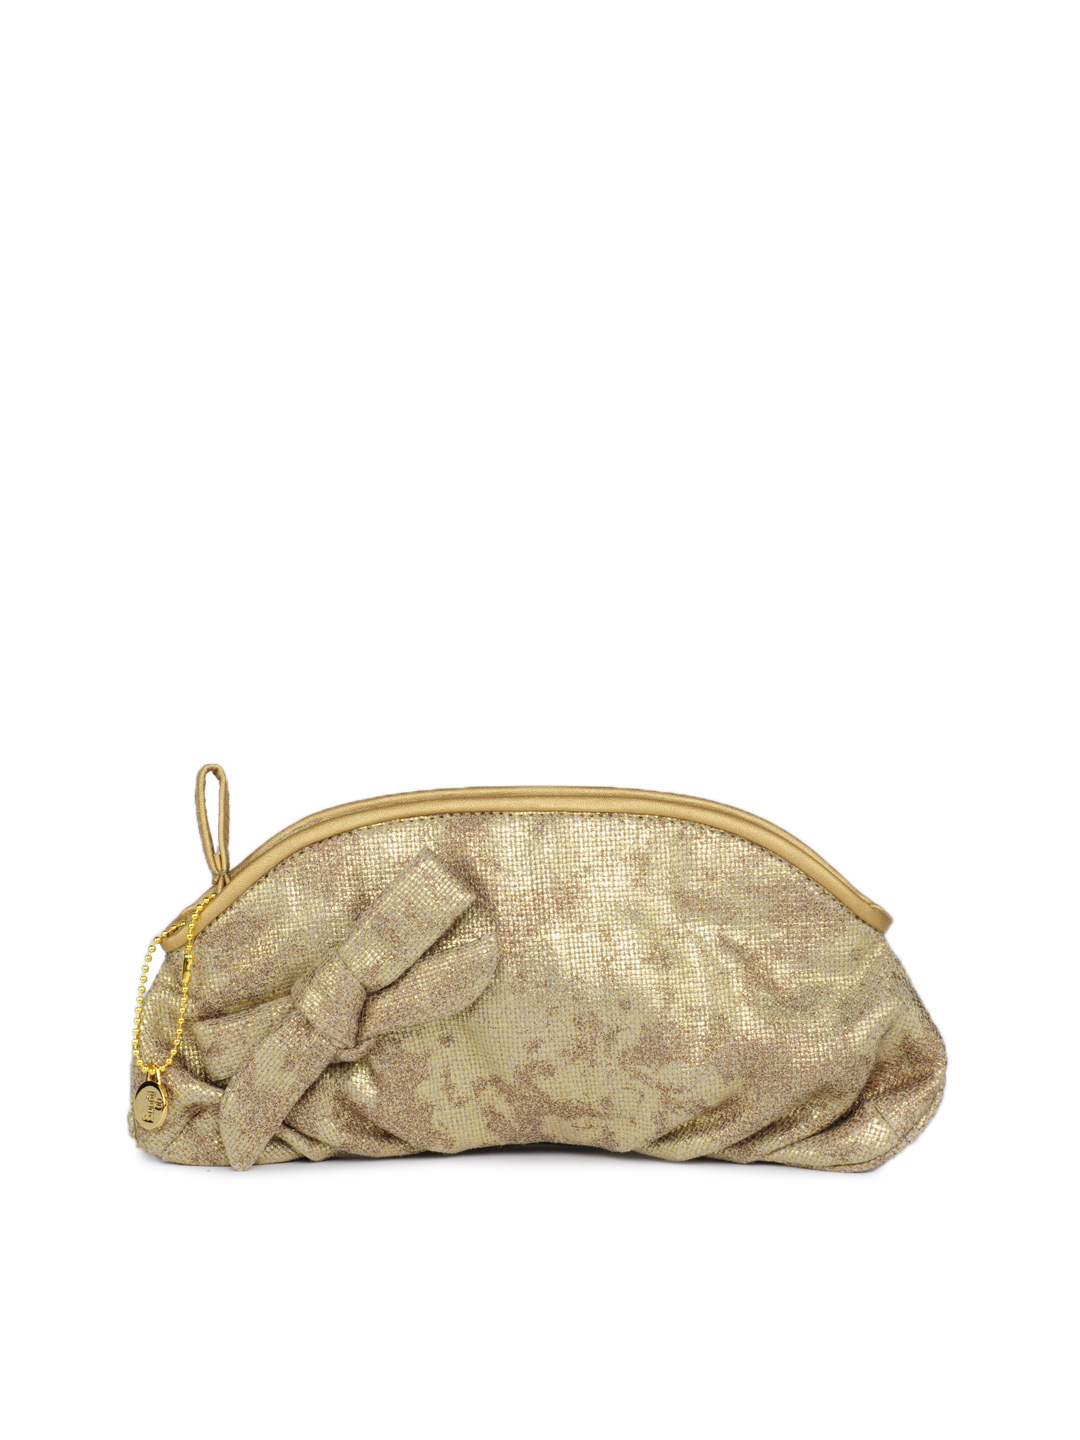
Baggit Women Slap Chamak Gold Clutch
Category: Accessories / Bags / Clutches
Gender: Women
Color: Gold
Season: Fall 2012
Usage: Casual